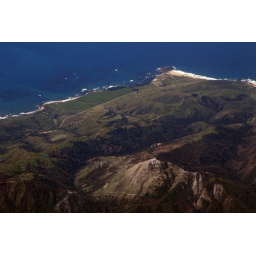
Pico Blanco is the the bare mountain in the foreground. Point Sur is on the coast.